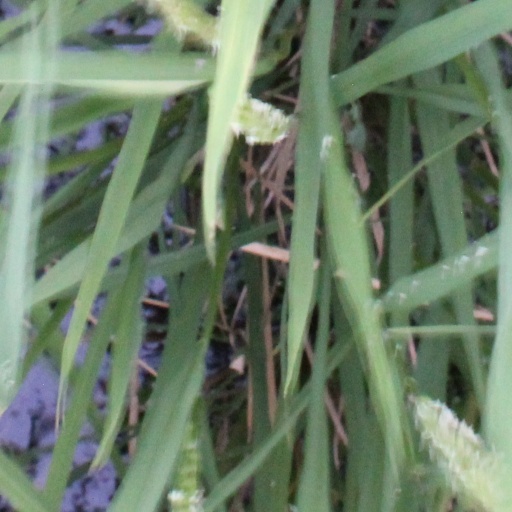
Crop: rice